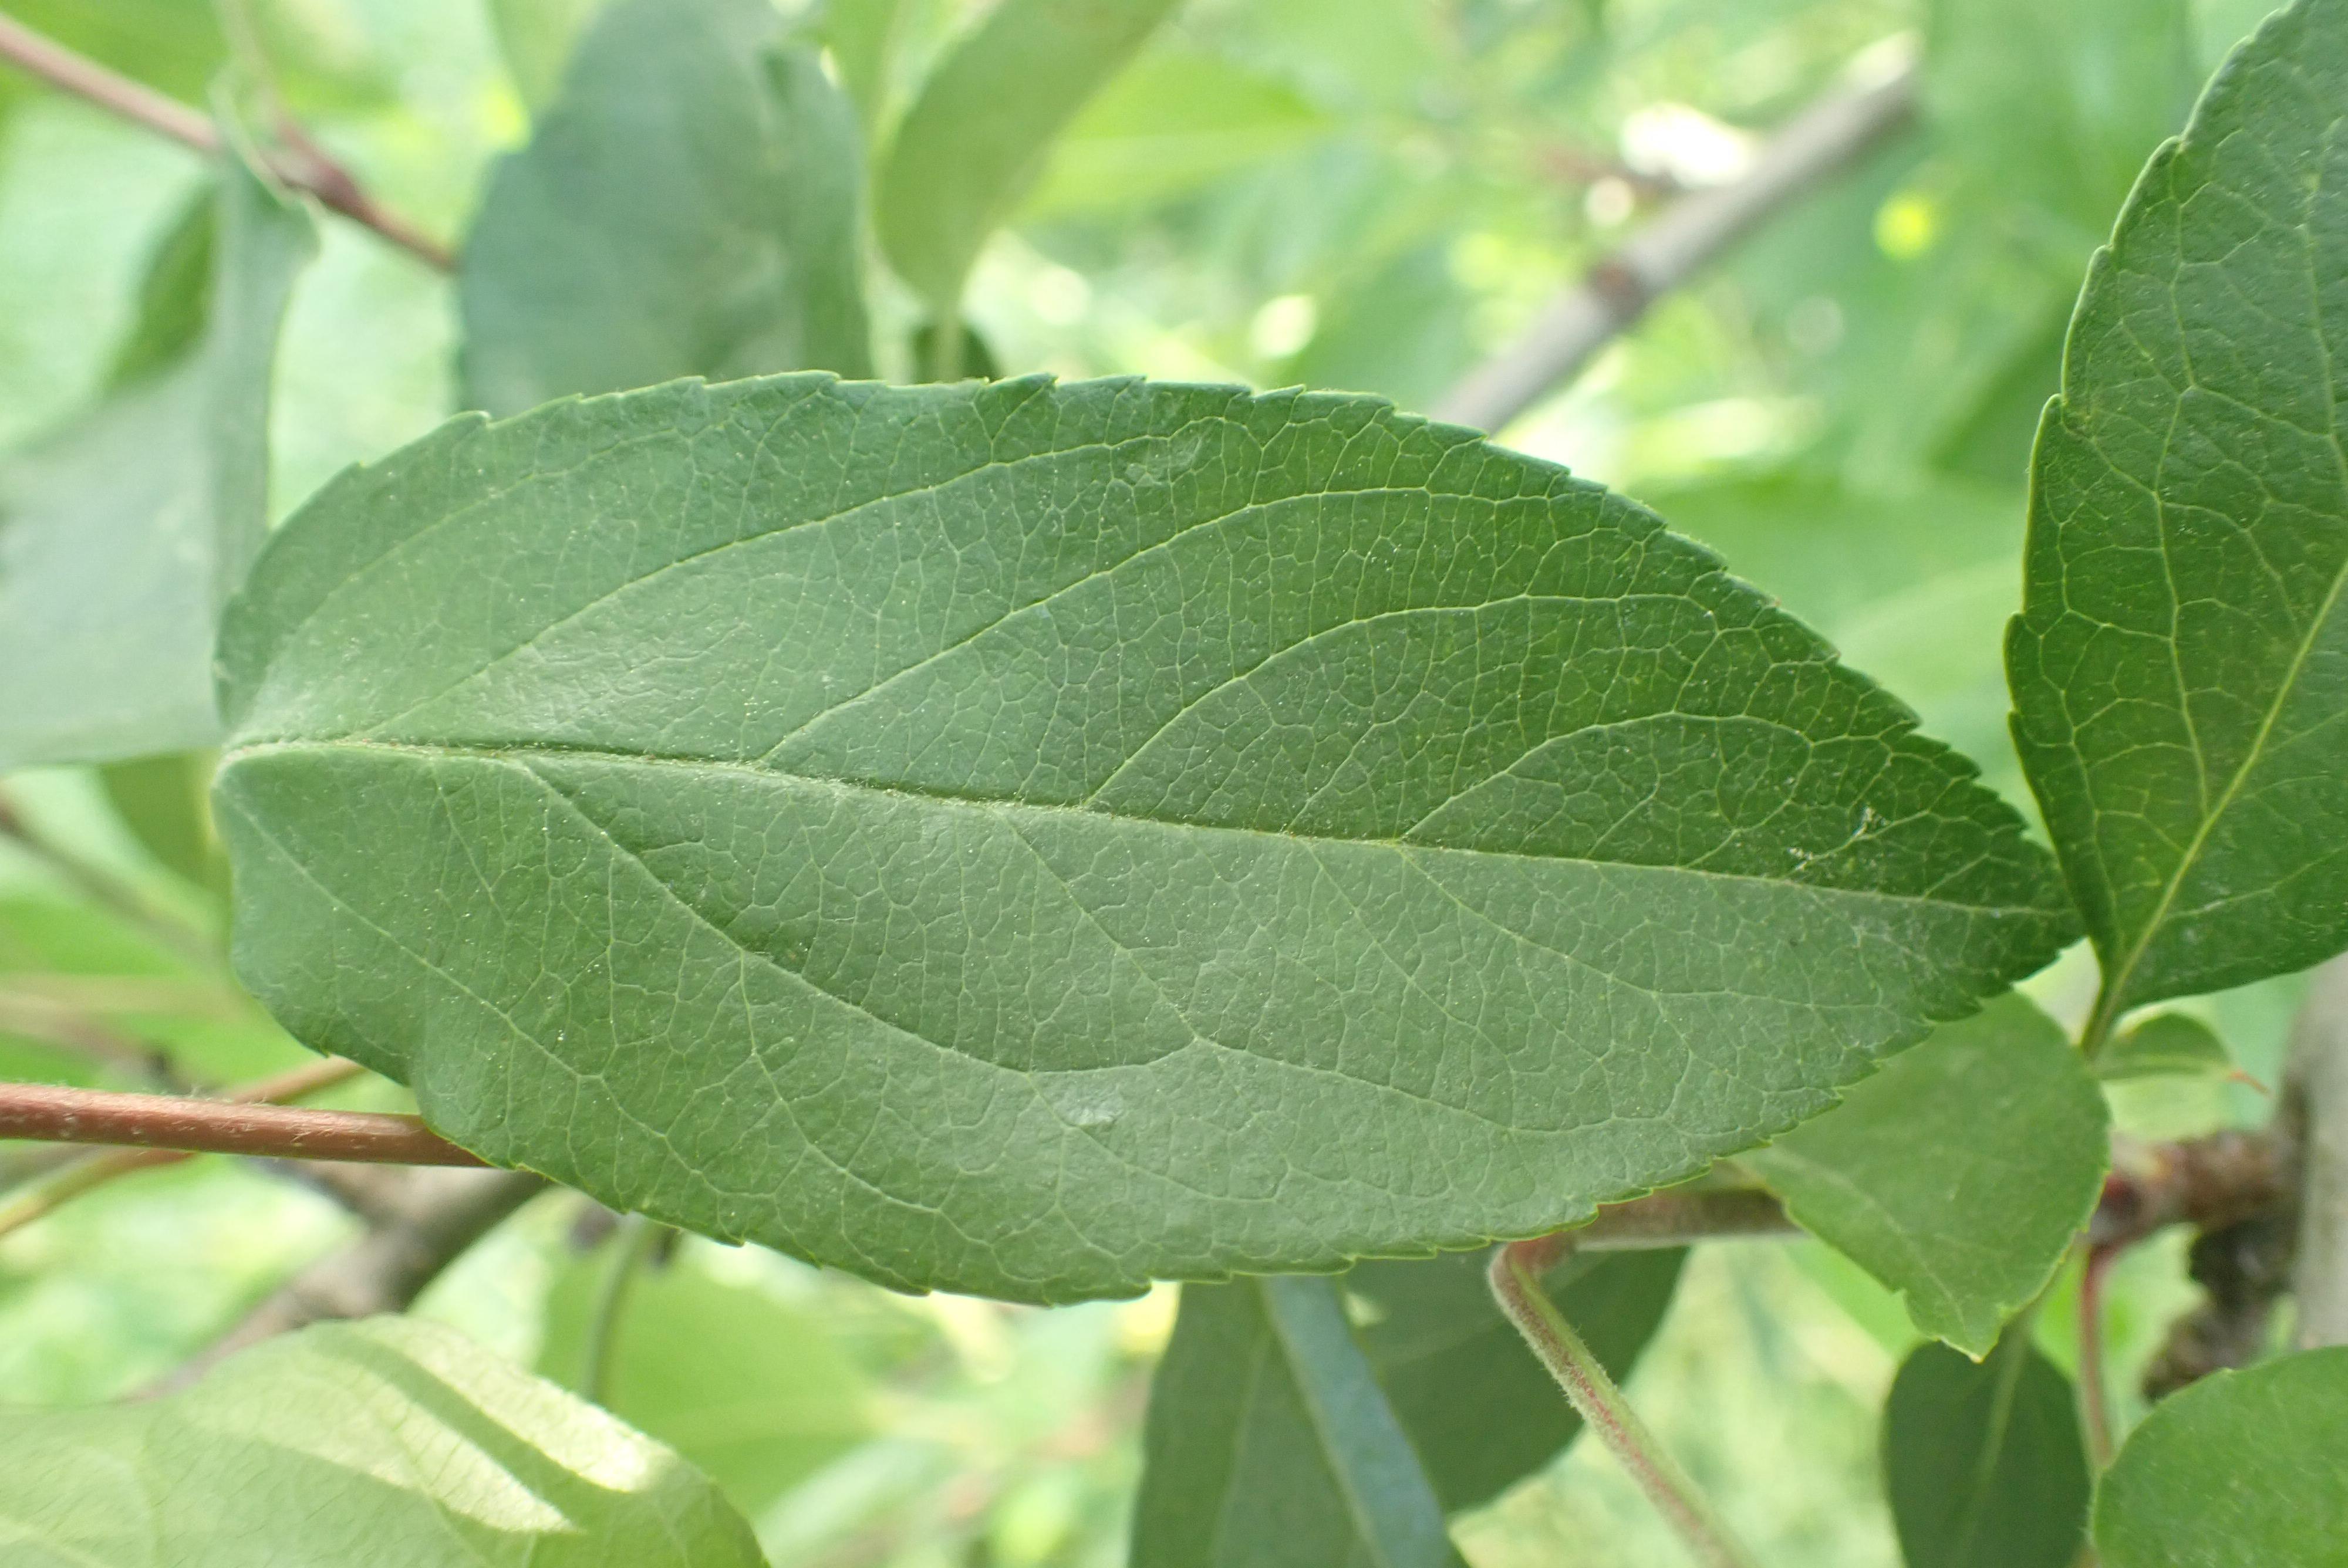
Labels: healthy